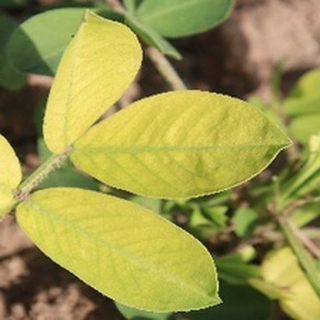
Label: groundnut_nutrition_deficiency